Megadeth

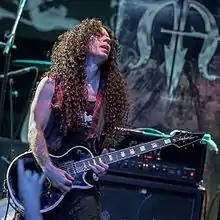
Guitarist Marty Friedman left Megadeth at the end of 1999, citing "musical differences".

Marty Friedman filled the guitarist position at the recommendation of Ron Laffitte, a member of Capitol management. Laffitte had heard "Dragon's Kiss", a solo recording by Friedman when he was in Cacophony. Mustaine and Ellefson were satisfied with Friedman's style and thought that he understood Megadeth's music. With Friedman in the group, the band completed what fans consider the definitive Megadeth lineup. The revitalized band entered the studio at Rumbo Recorders in March 1990 with co-producer Mike Clink to begin Megadeth's most critically acclaimed album, "Rust in Peace". Clink was the first producer to complete a Megadeth album without being fired. Its recording was documented in "Rusted Pieces", a home video released in 1991 with six music videos and an interview with the band.